Norman Cob

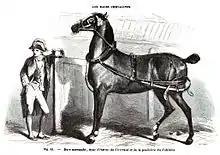
Carrossier Normand, 1861

The head is well-proportioned and similar to that of the Selle Français, with wide nostrils, small ears and a straight or convex facial profile. The neck is thick, muscular and arched. The mane is sometimes hogged. The shoulders are broad and angled, the chest deep and the withers pronounced. The body is compact and stocky, with a short, strong back. The hindquarters are powerful, although not so much as in heavy draught breeds, and the croup muscular and sloping. The legs are short, muscular and strong, with thick bone, but less massive than most draught breeds. The feet are round, wide and solid.